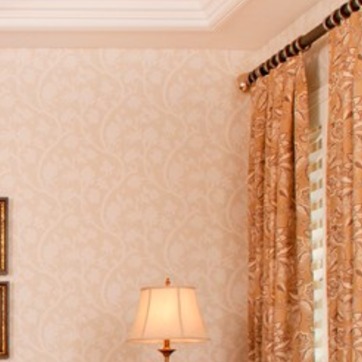
Material: wallpaper